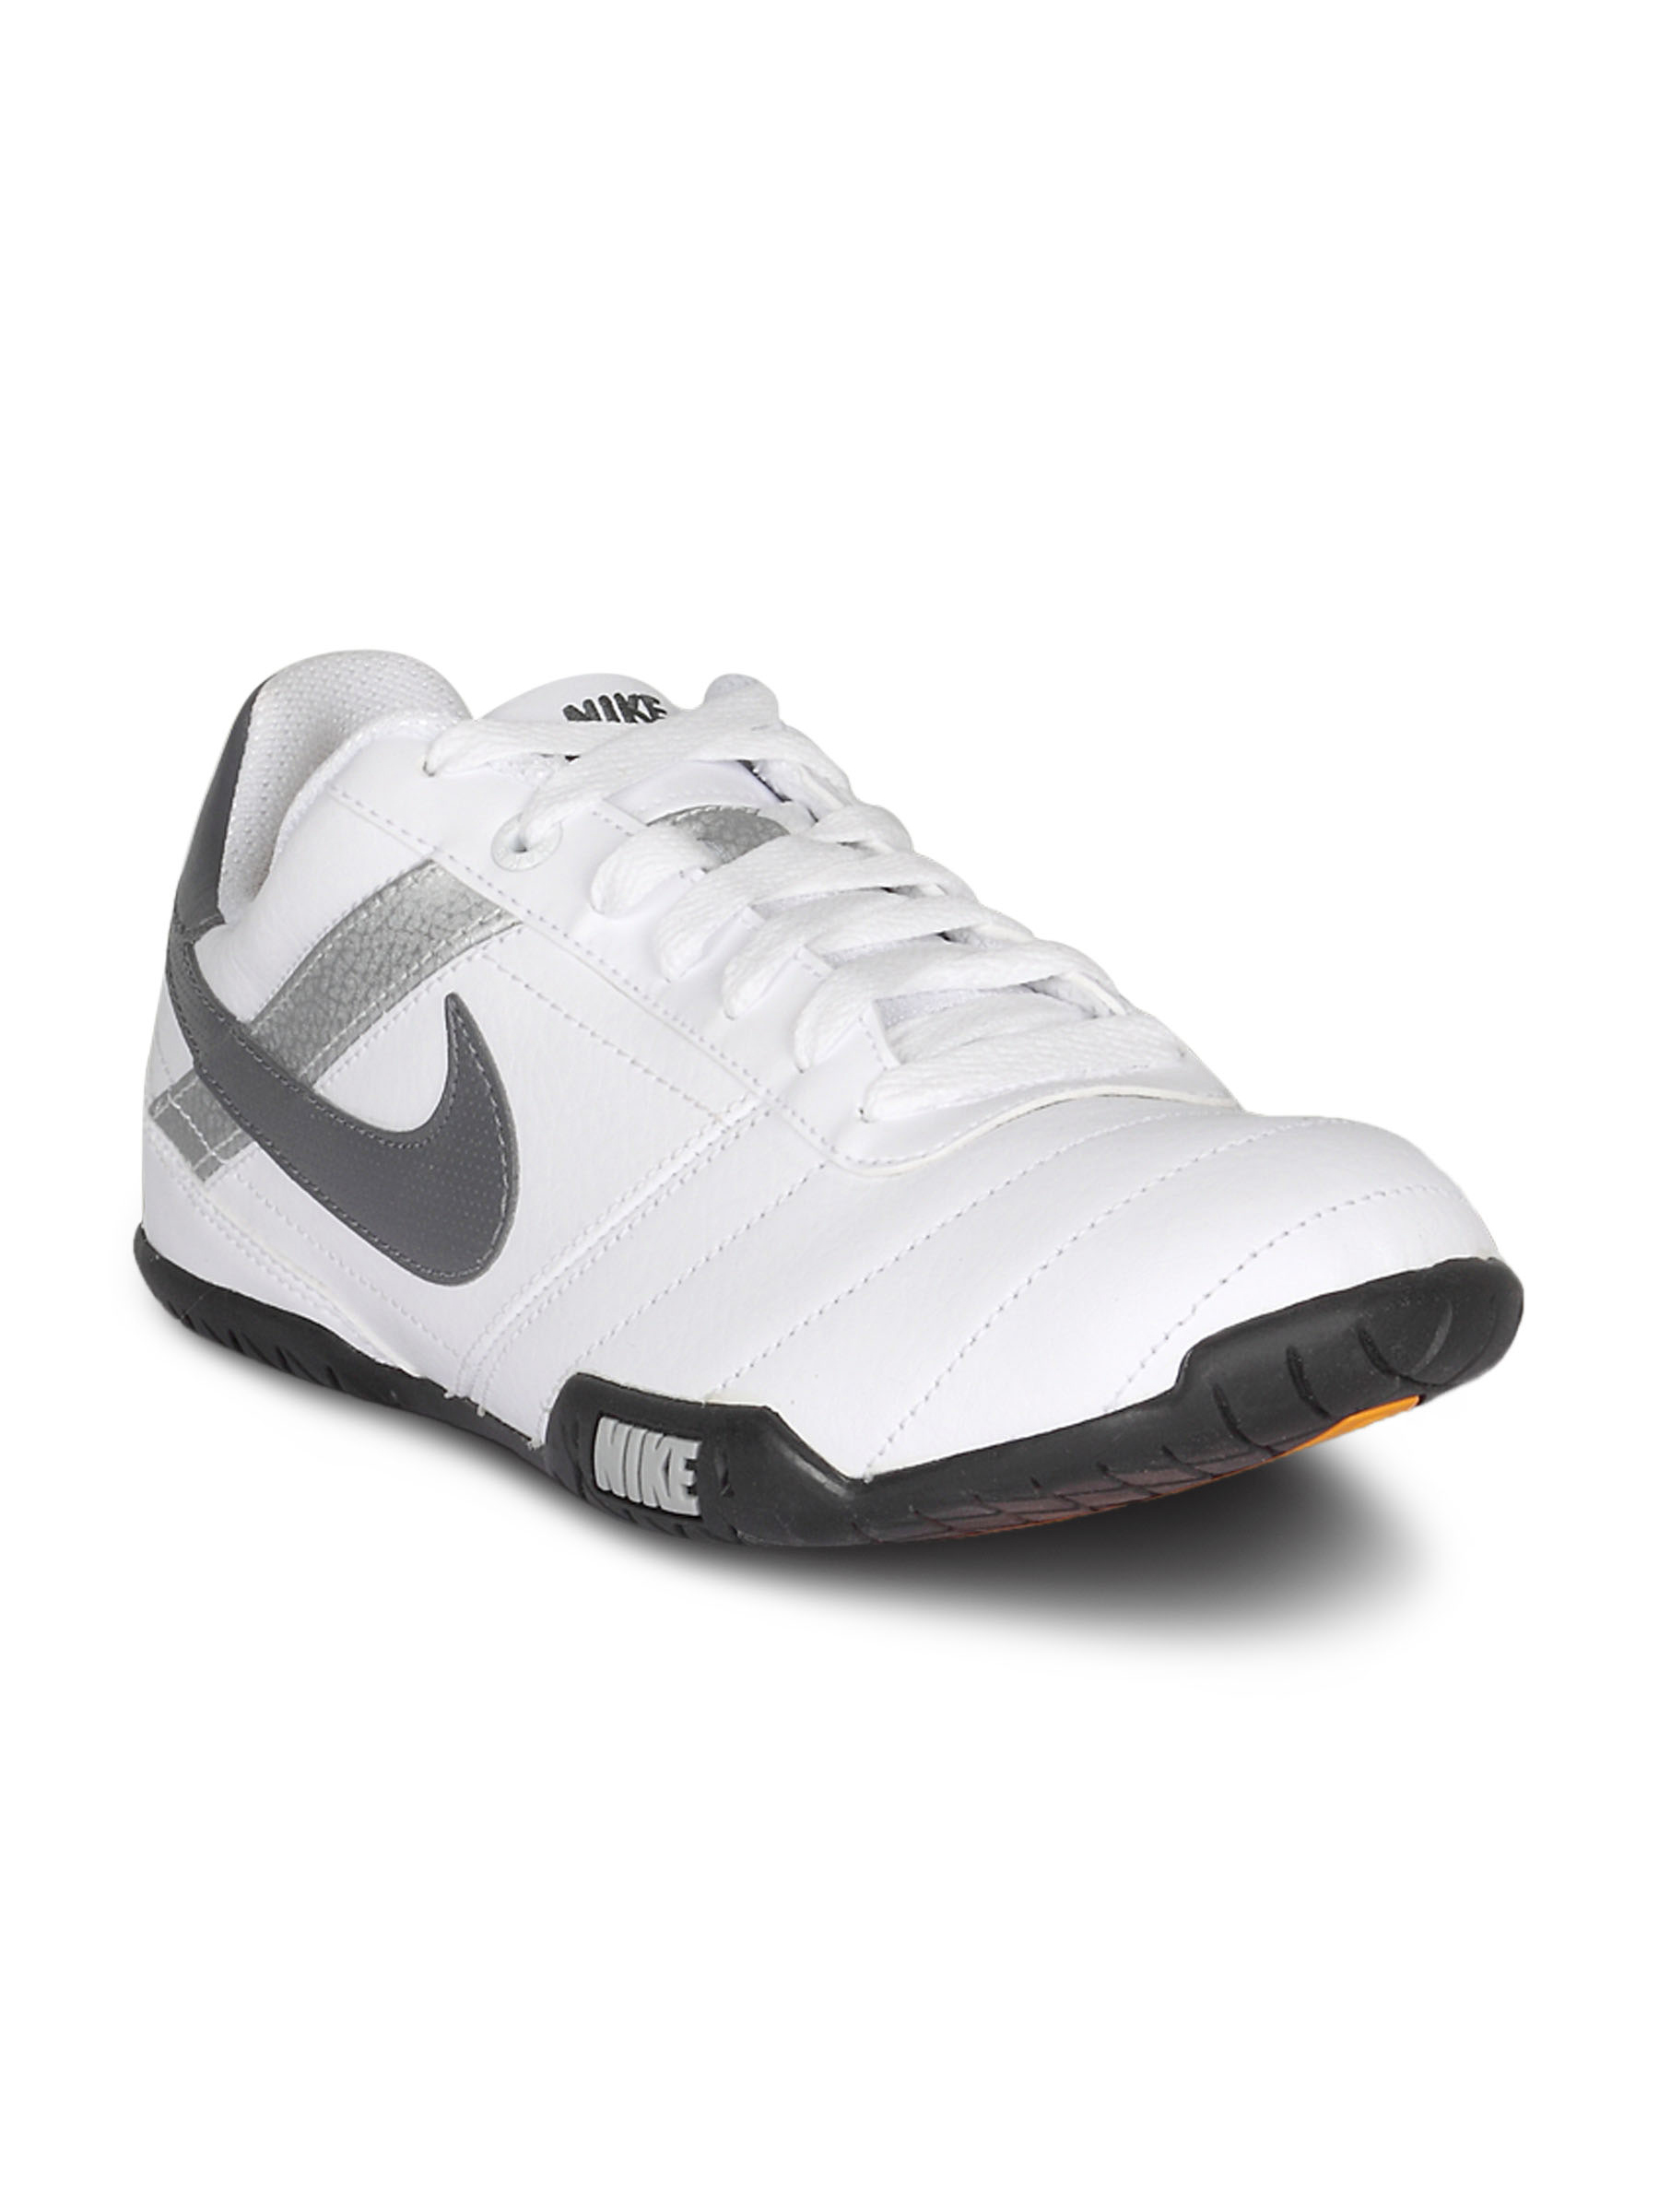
Nike Men's Street Pana White Shoe
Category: Footwear / Shoes / Sports Shoes
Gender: Men
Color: White
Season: Summer 2011
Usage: Sports